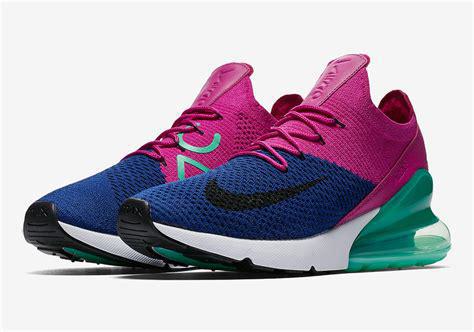
Brand: Nike
Model: Air Max 270 Flyknit